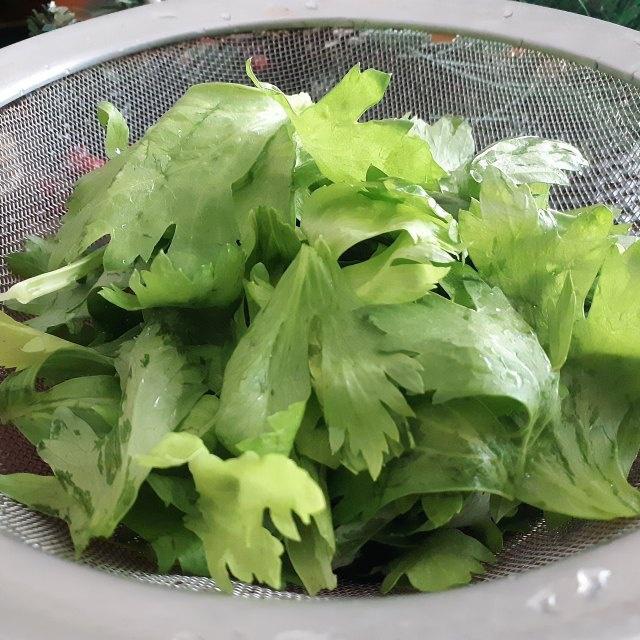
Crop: unknown
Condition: celery